Horse meat

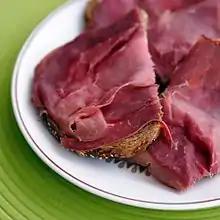
"Paardenrookvlees" (Dutch-style smoked and salted horse meat) on bread

Horse meat forms a significant part of the culinary traditions of many countries, particularly in Europe and Asia. The eight countries that consume the most horse meat consume about 4.3million horses a year. For the majority of humanity's early existence, wild horses were hunted as a source of protein.